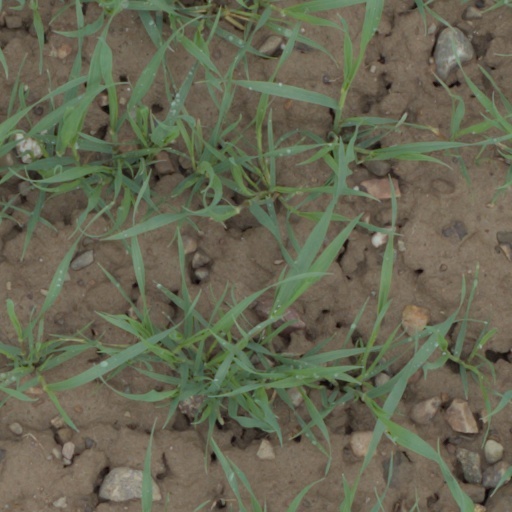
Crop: wheat